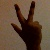
The image shows a hand gesture representing the number 3 in Indian Sign Language.